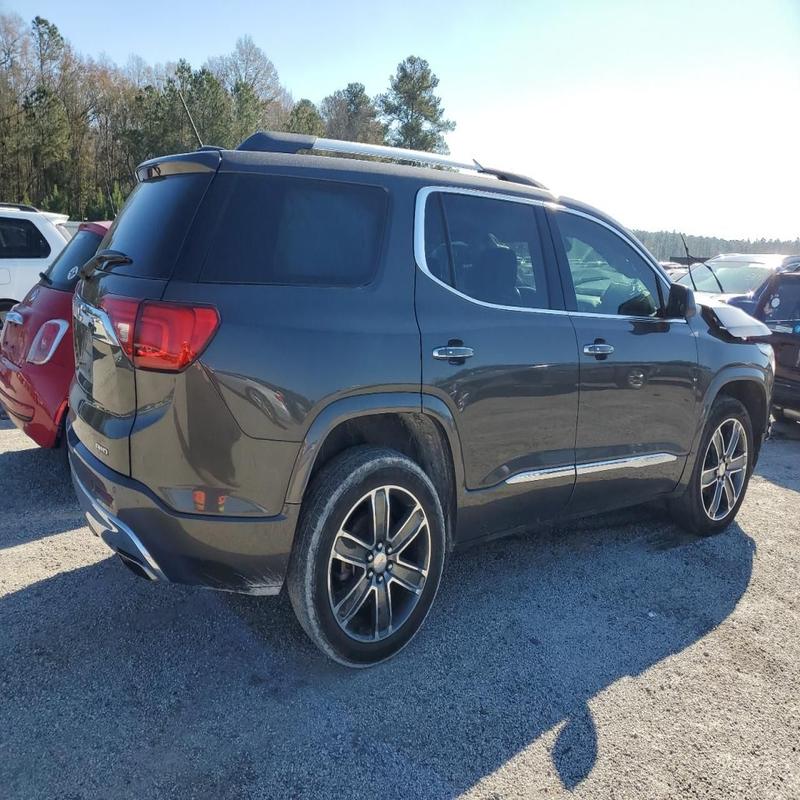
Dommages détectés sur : capot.
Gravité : majeur